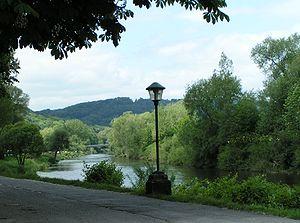
La rivière Sûre à Echternach Lëtzebuergesch: Floss Sauer bei Iechternach